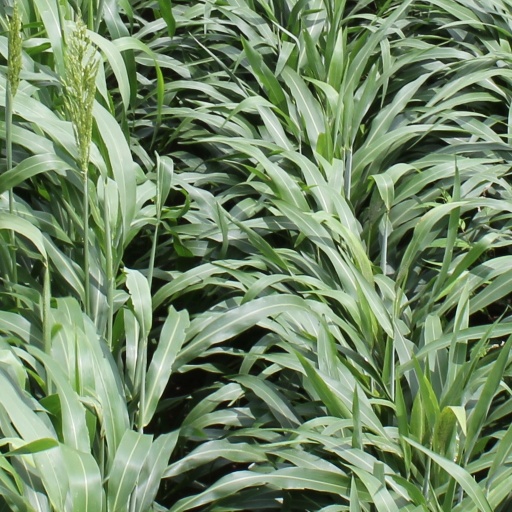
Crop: sorghum